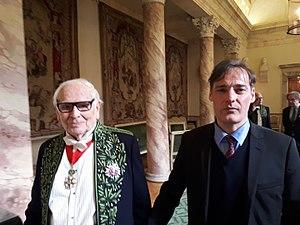
PIerre Cardin and the French composer Régis Campo
Pierre Cardin, né Pietro Costante Cardin le 2 juillet 1922 à Sant'Andrea di Barbarana, est un couturier et homme d'affaires français d'origine italienne. Il intègre la haute couture en 1957 et y restera environ dix ans. Il présente à la fin des années 1950 une collection de prêt-à-porter qui fera grand bruit. Pierre Cardin est considéré, avec Paco Rabanne et André Courrèges, comme l'inventeur de la mode futuriste dans les années 1960.
Régis Campo est un compositeur de musique français, membre de l'Académie des beaux-arts.